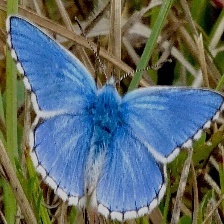
Species: ADONIS
Butterfly family (ImageNet category): lycaenid_butterfly